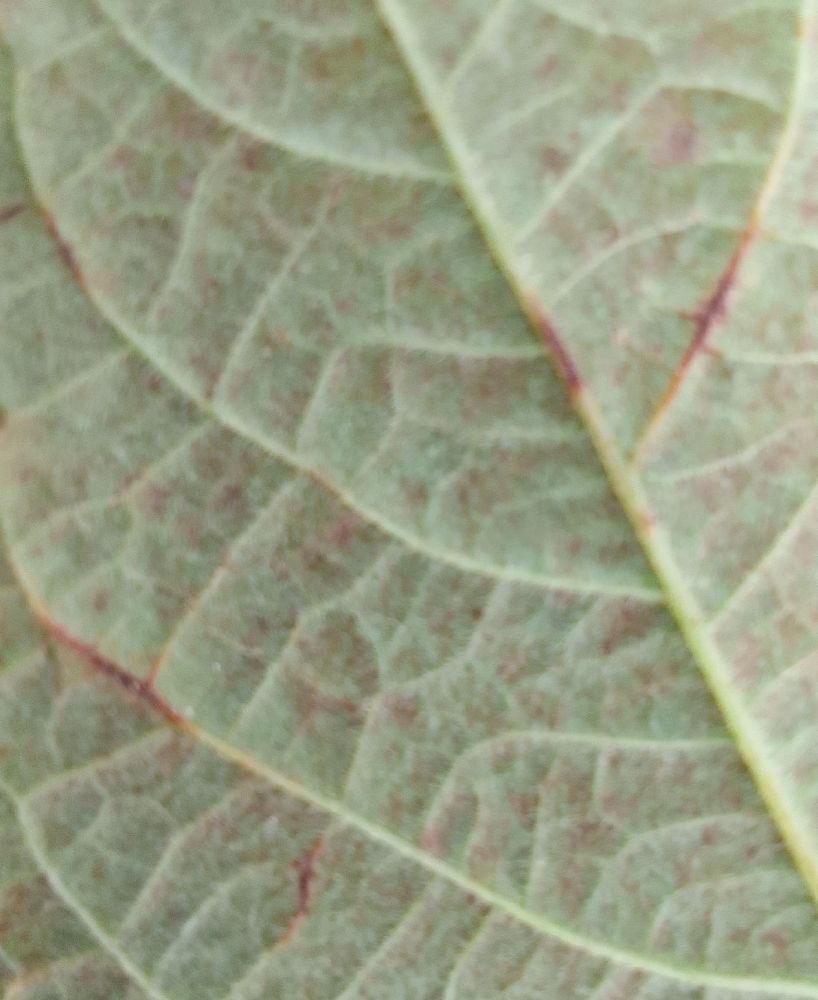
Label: anthracnose